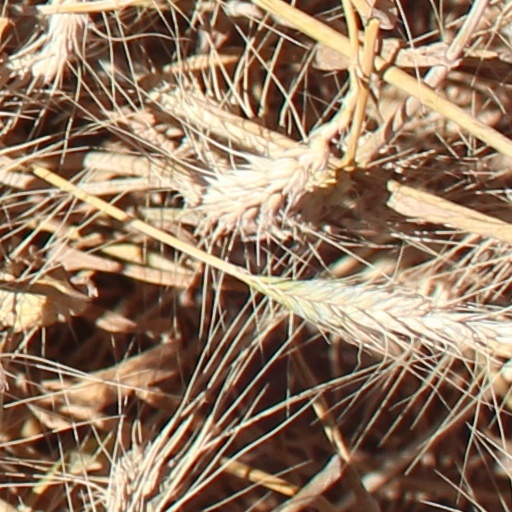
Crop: wheat